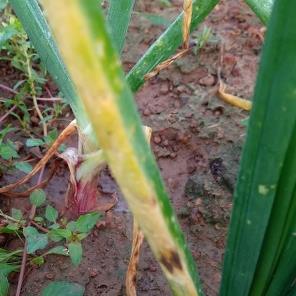
Crop: Onion
Condition: alternaria-d